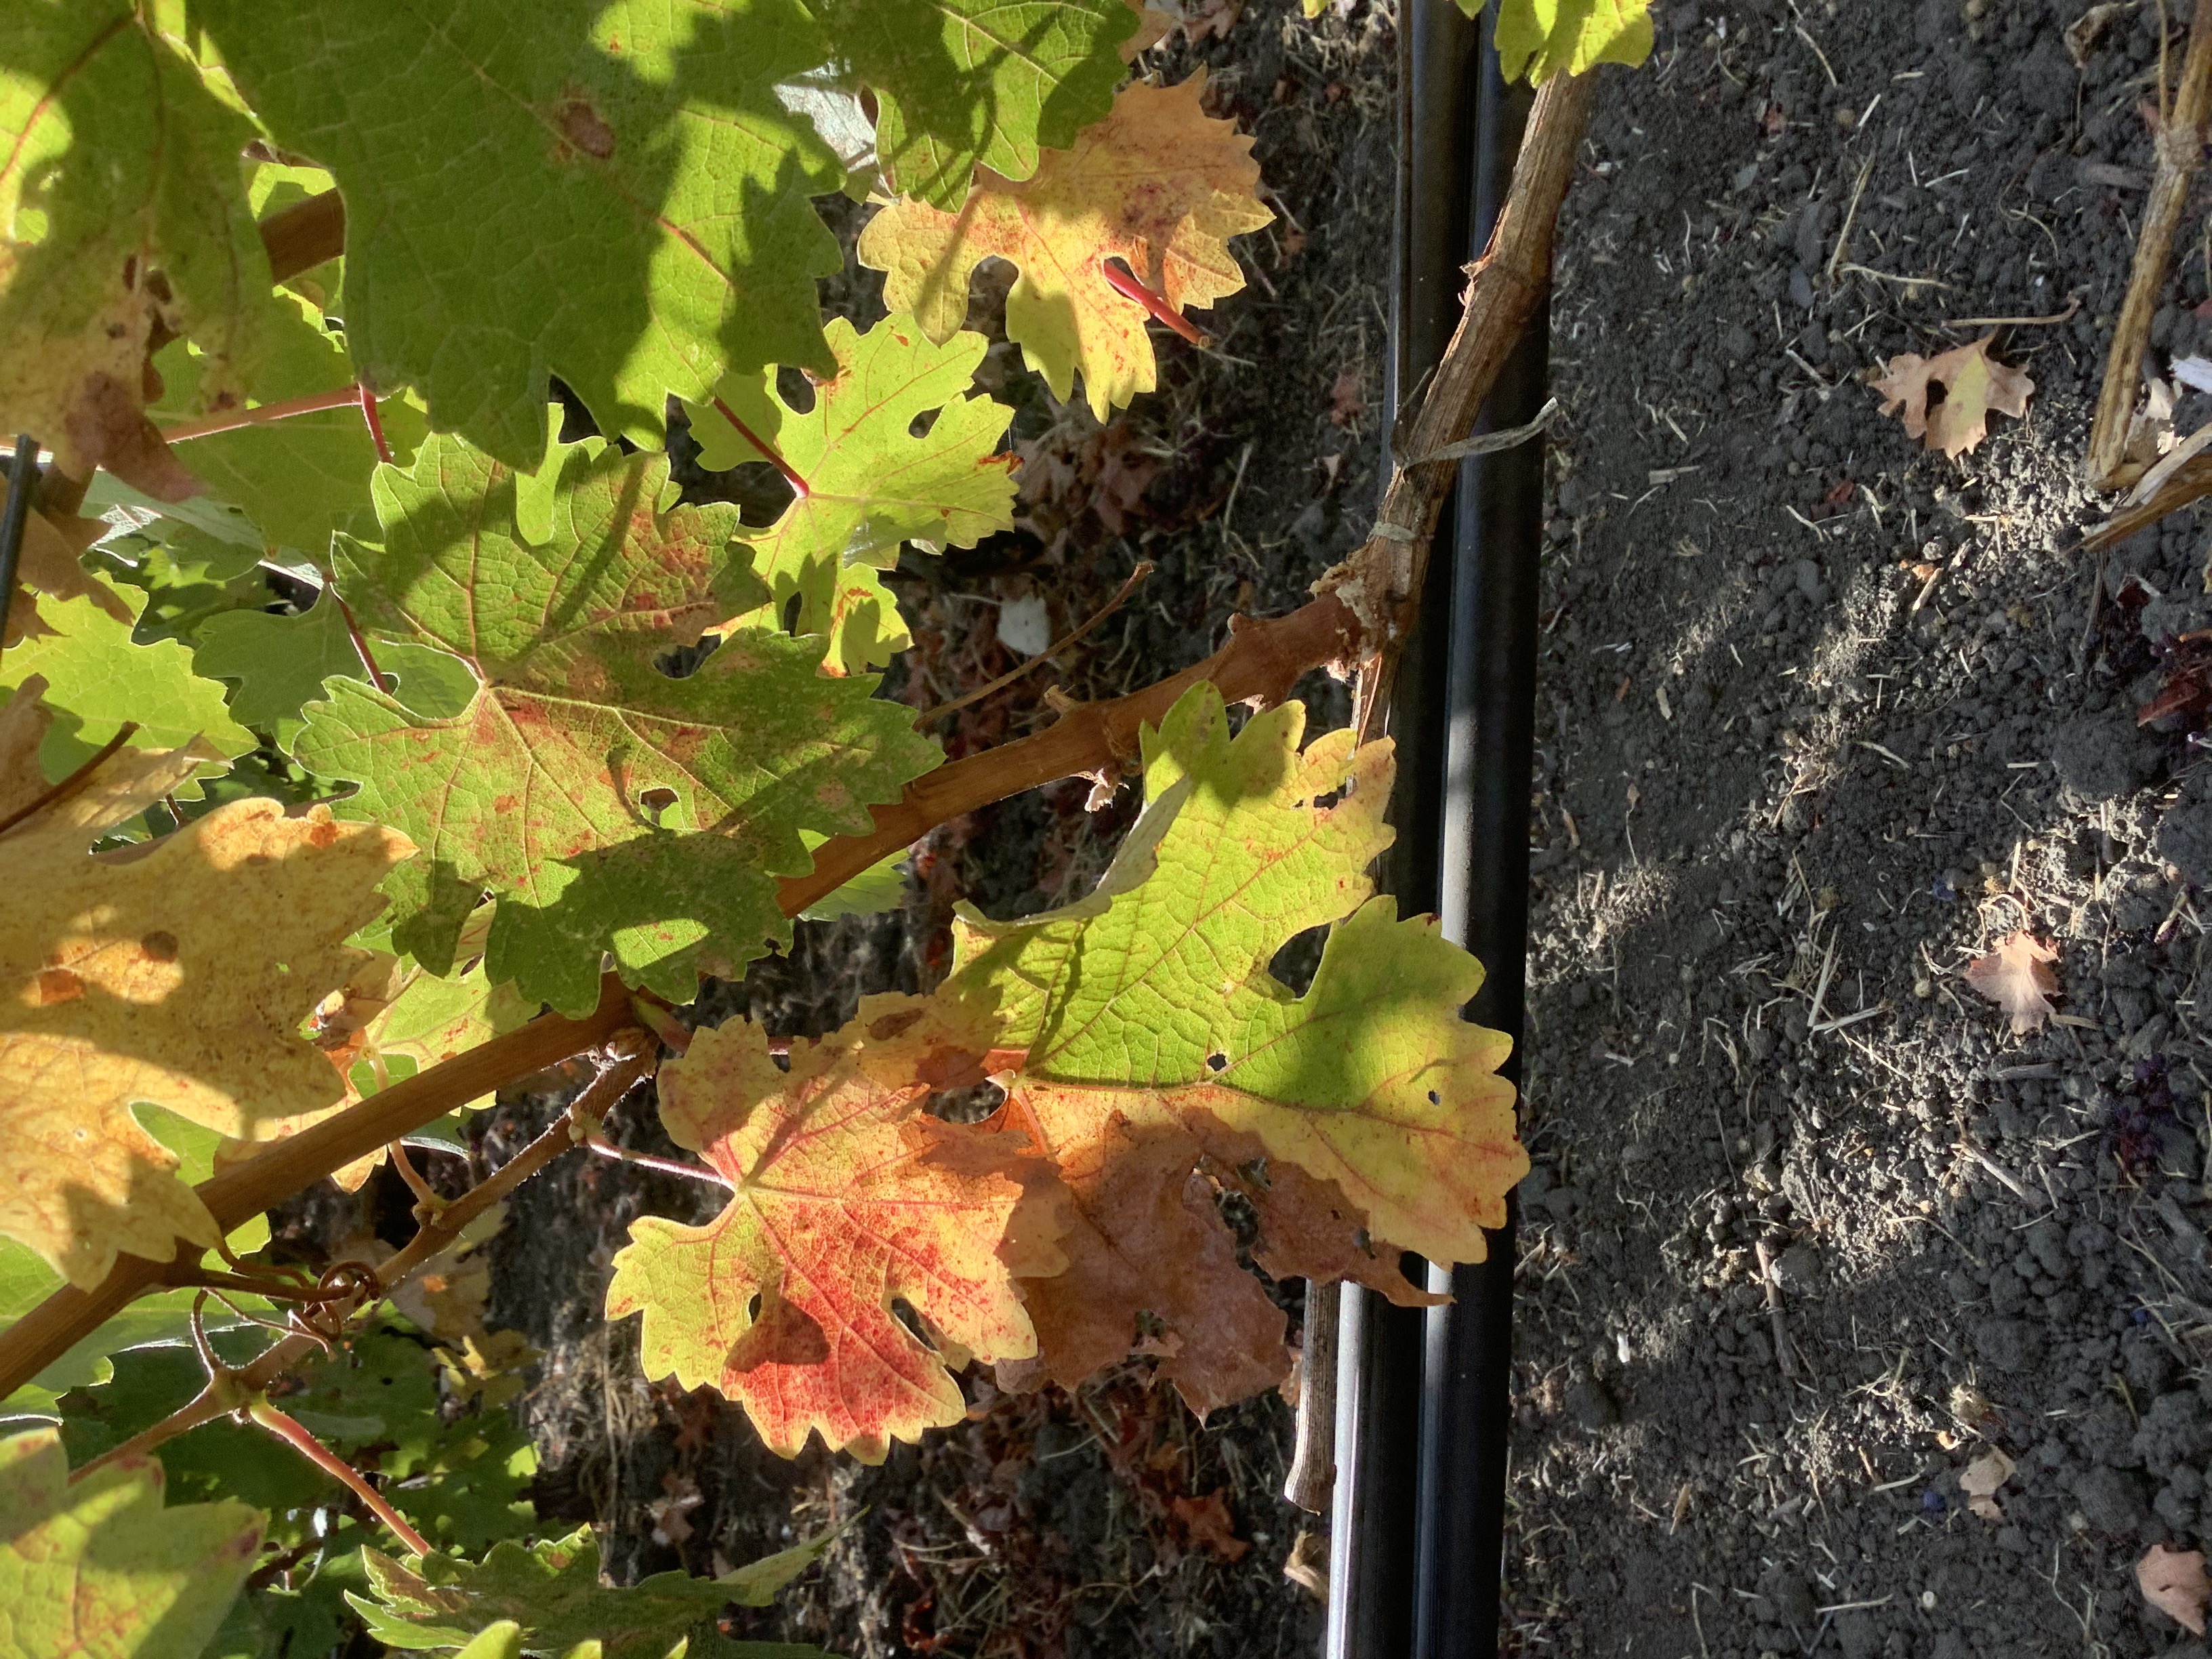
Label: Other Red